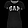
Label: T - shirt / top